Denis Perera

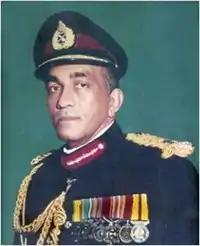

Joseph Everard Denis Perera (10 October 1930 – 11 August 2013) was a senior Sri Lanka Army officer who served as Commander of the Sri Lankan Army from 1977 to 1981. He was also the Sri Lankan High Commissioner to Australia, Chairman of the Securities and Exchange Commission and the Ceylon Tobacco Company and Chancellor of General Sir John Kotelawala Defence University. He envisioned a women's corps in the army which resulted in the creation of the Sri Lanka Army Women's Corps in 1979. He is regarded as the father of the Sri Lanka Army Women's Corps.